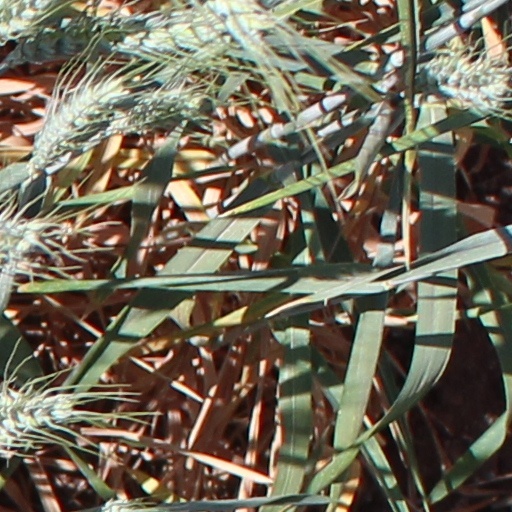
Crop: wheat